Actes et Paroles

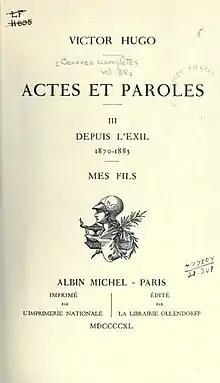
Depuis l’exil, 1870-1885 cover page

Actes et Paroles (words and deeds) is a collection of Victor Hugo's political utterances from 1841 to 1876. It contains his speeches, largely unchanged, and a record of his political career.